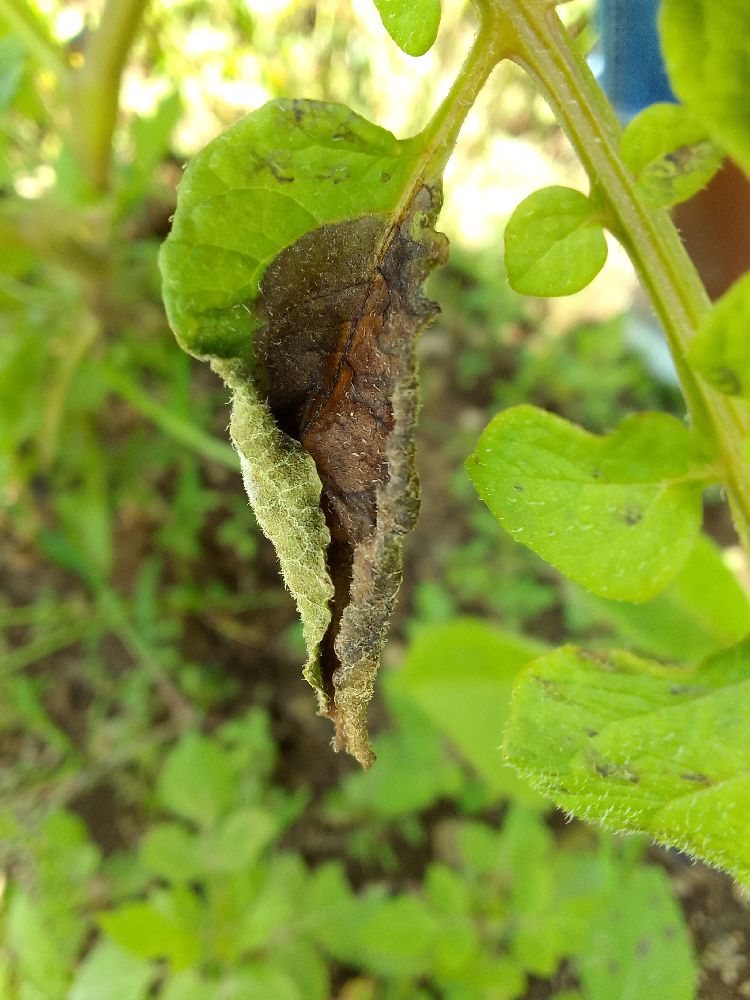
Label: Late blight